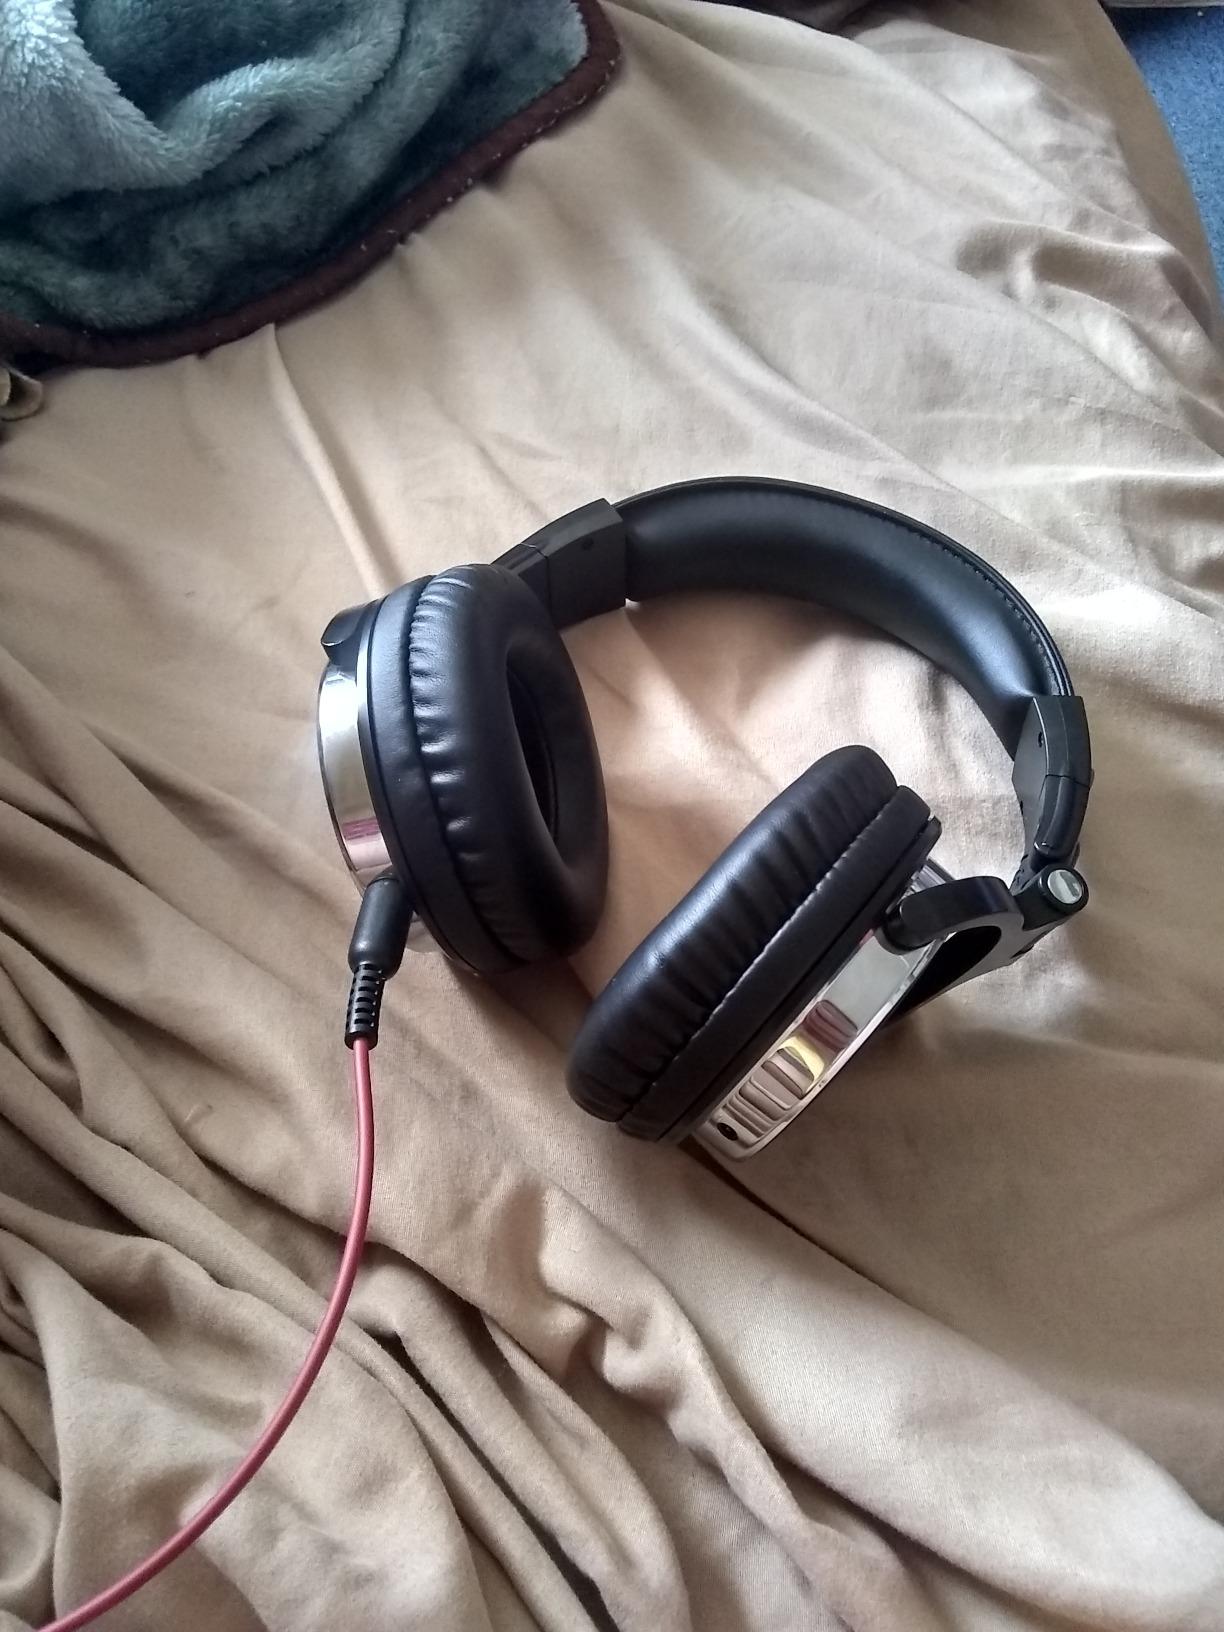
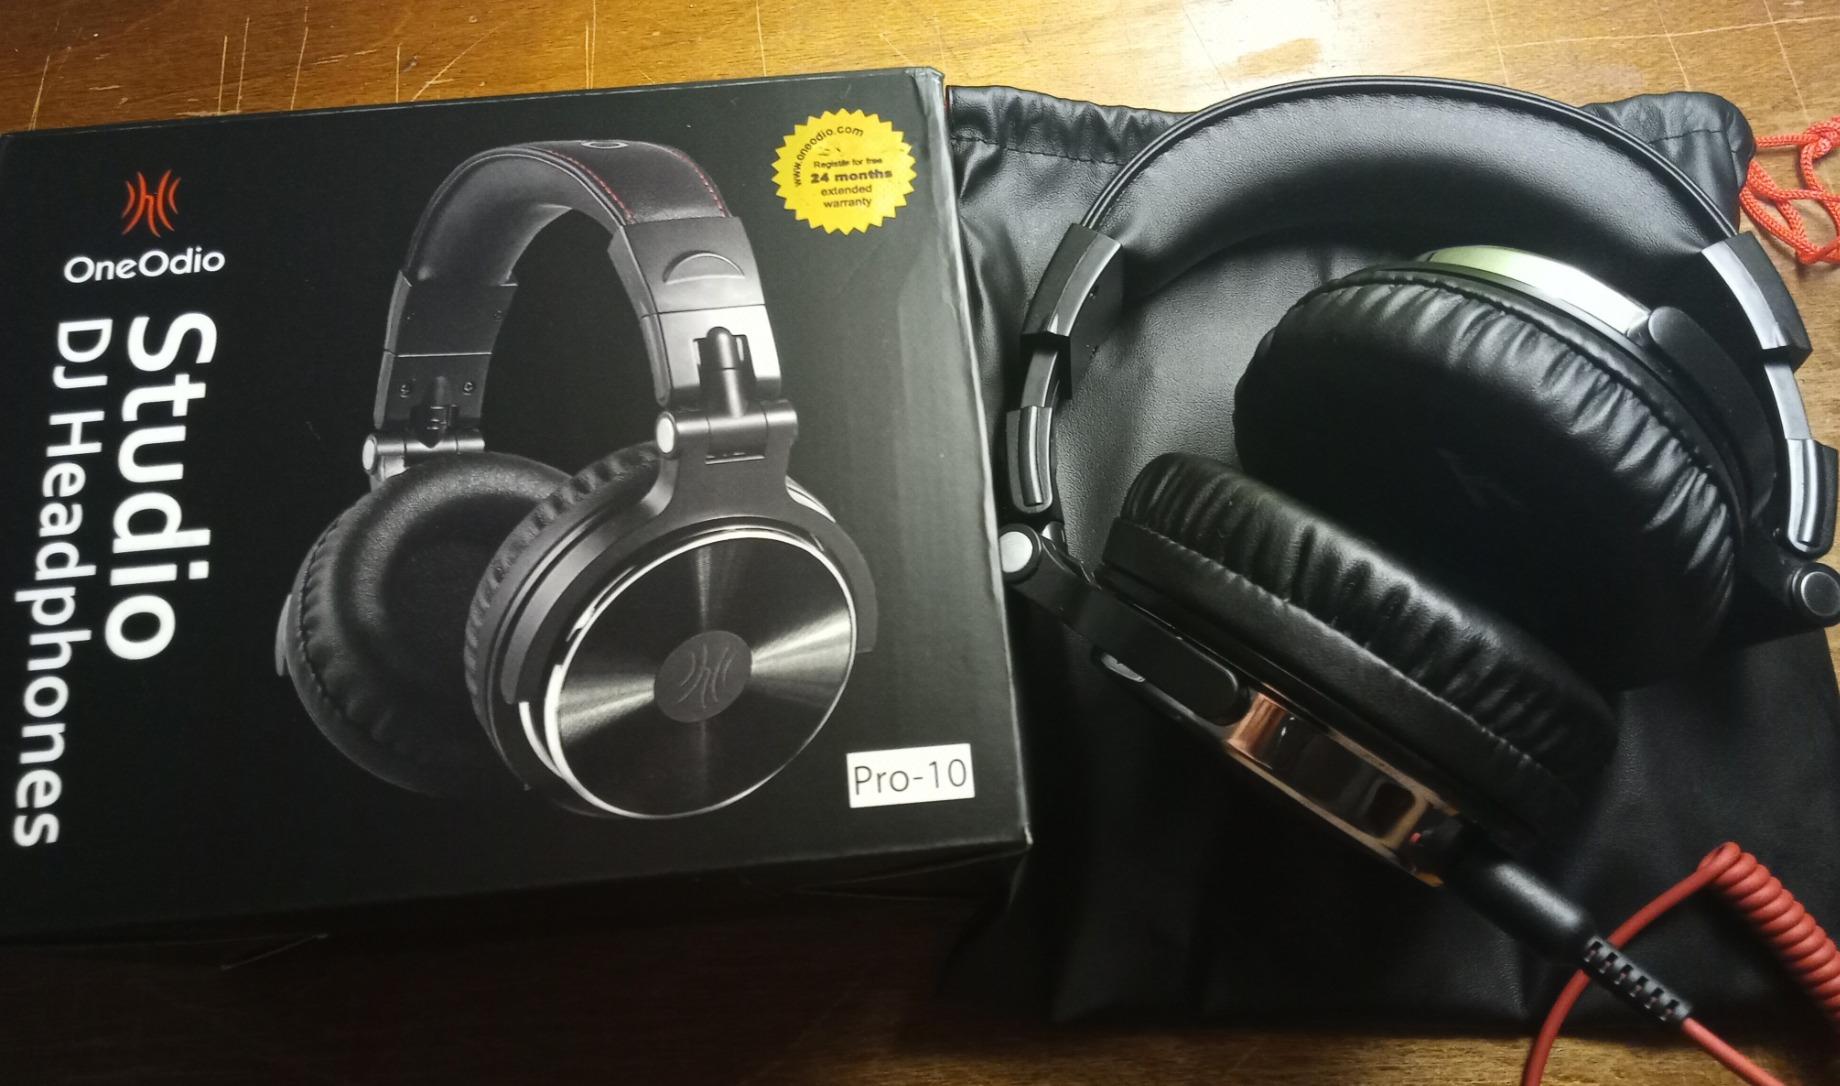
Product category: headphones
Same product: yes